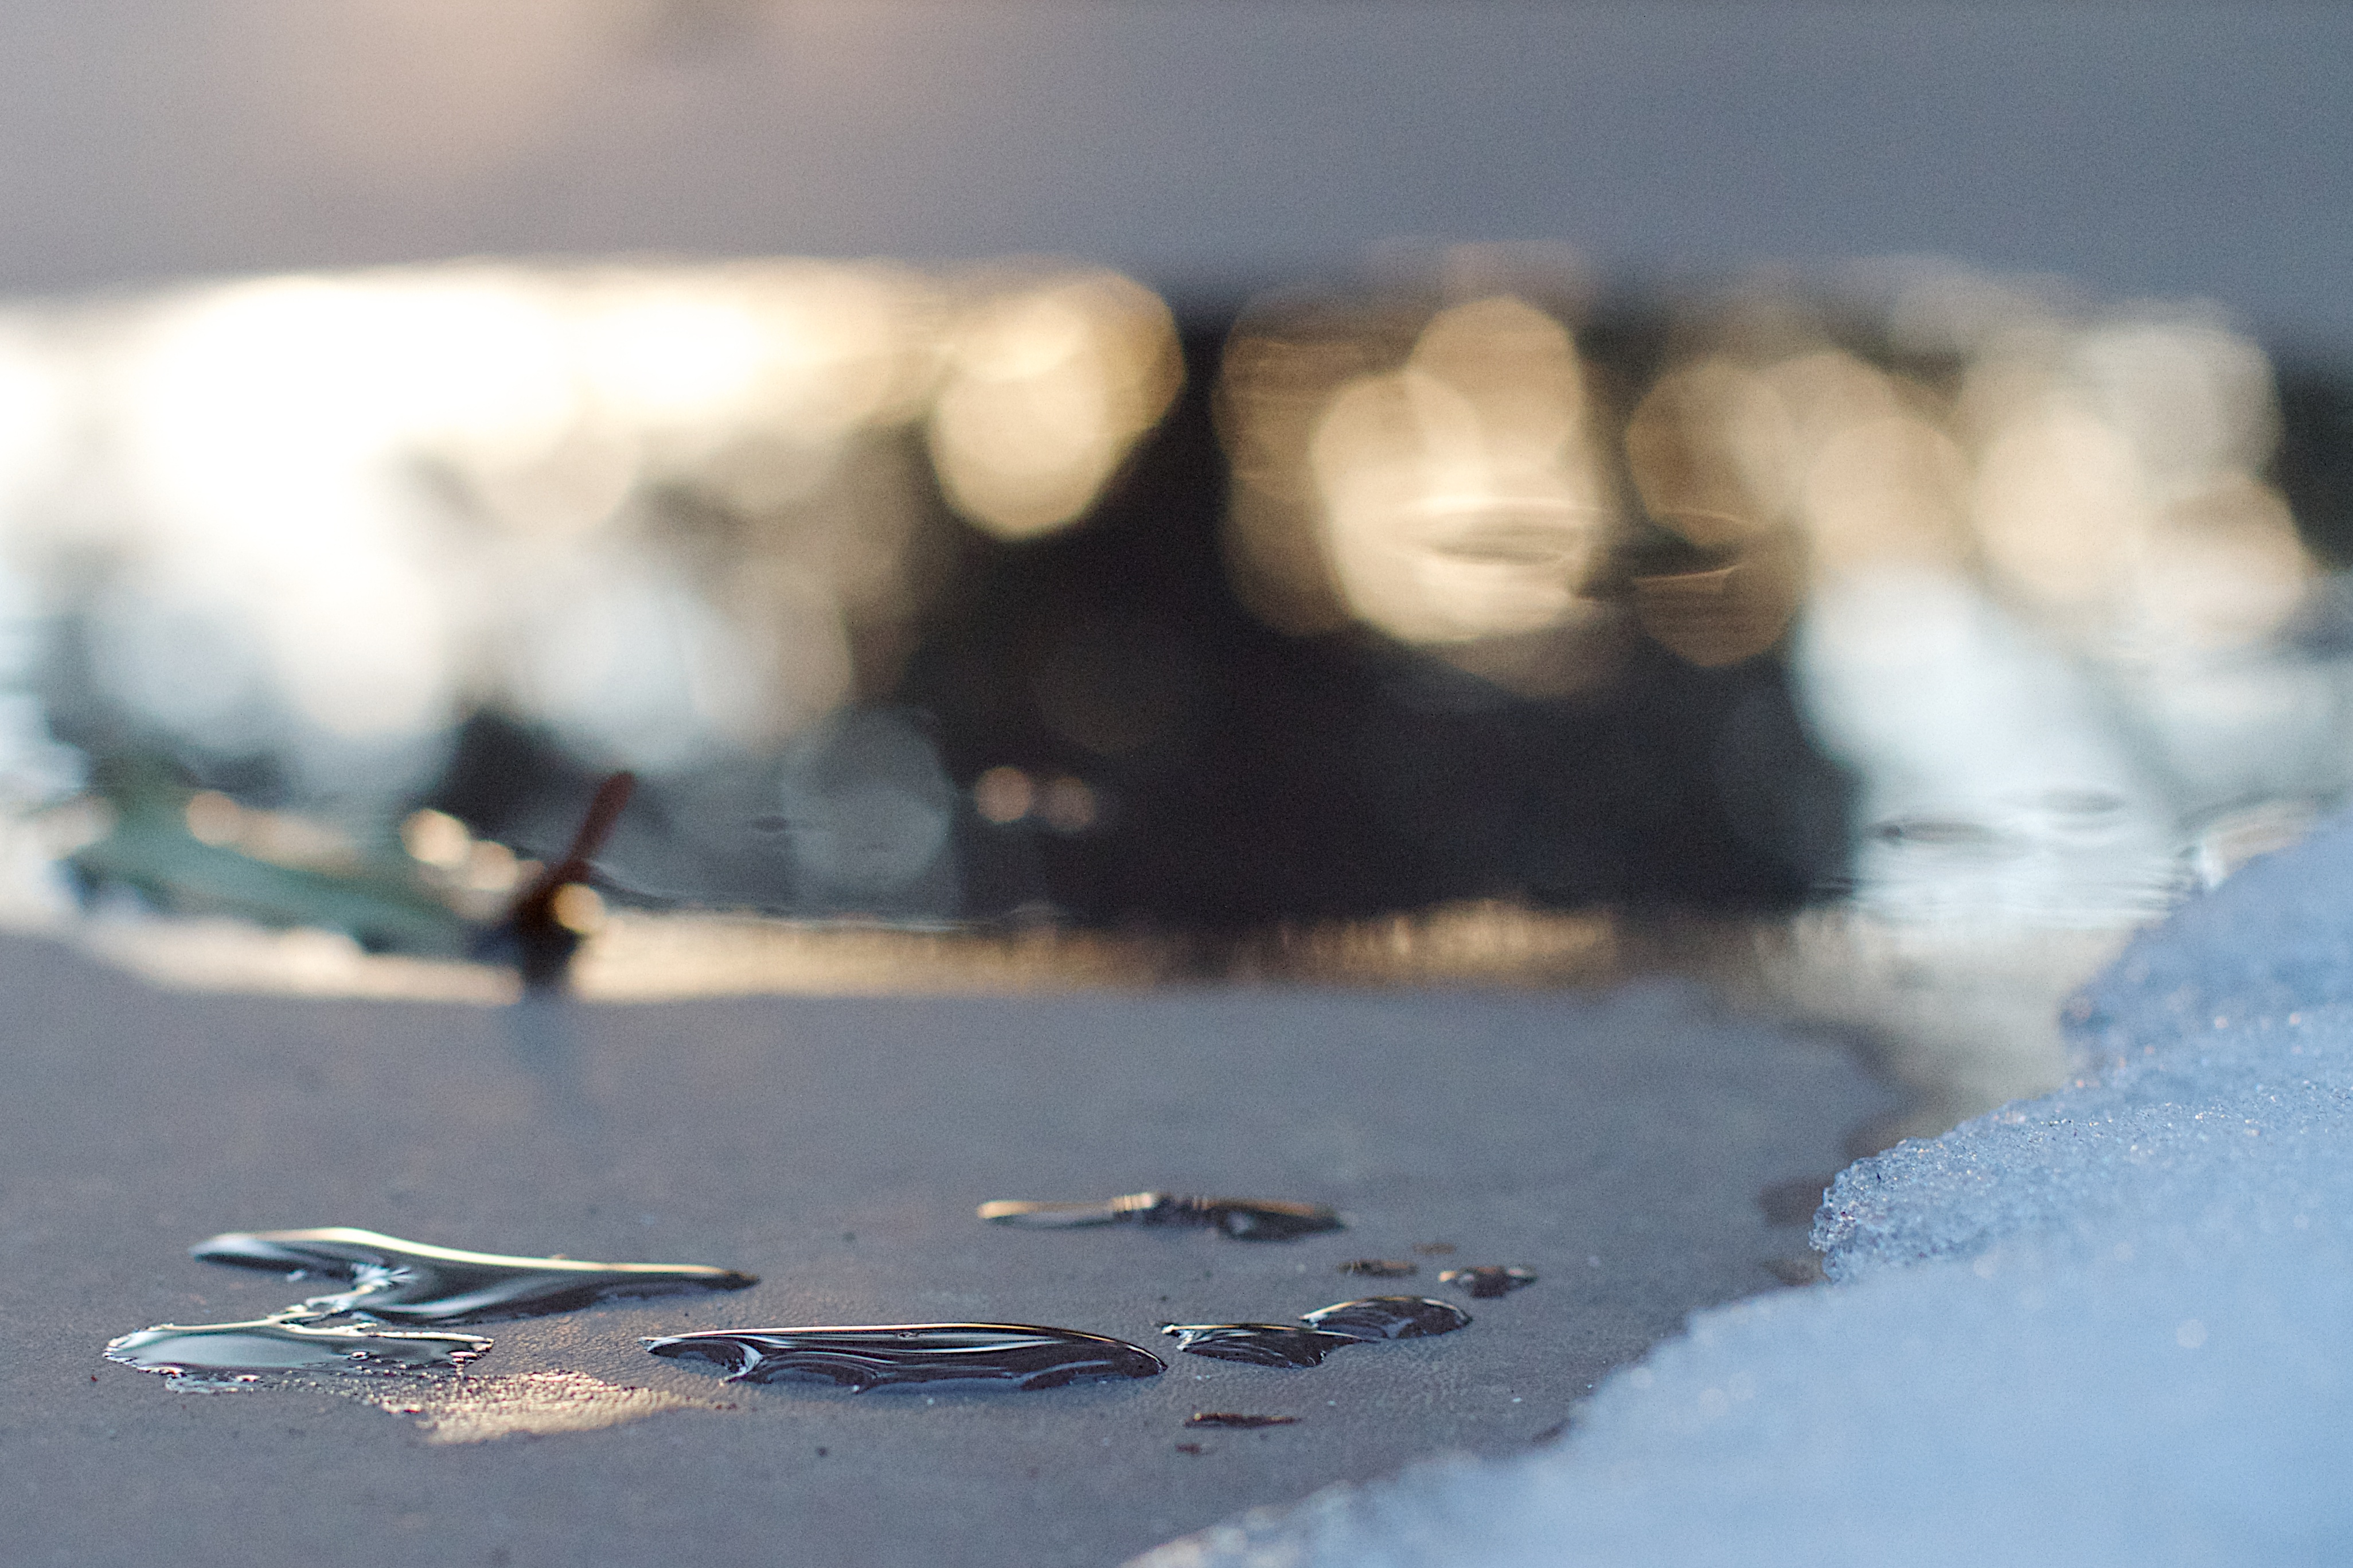
water, snow, winter, ice, reflection, freezing, atmosphere of earth